Saddle Leather Law

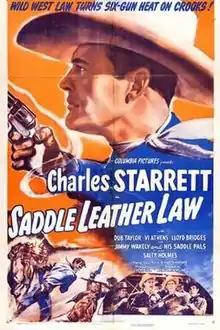
Theatrical release poster

Saddle Leather Law is a 1944 American Western film directed by Benjamin H. Kline and written by Elizabeth Beecher. The film stars Charles Starrett, Dub Taylor, Vi Athens, Lloyd Bridges, Jimmy Wakely and Salty Holmes. The film was released on December 21, 1944, by Columbia Pictures.